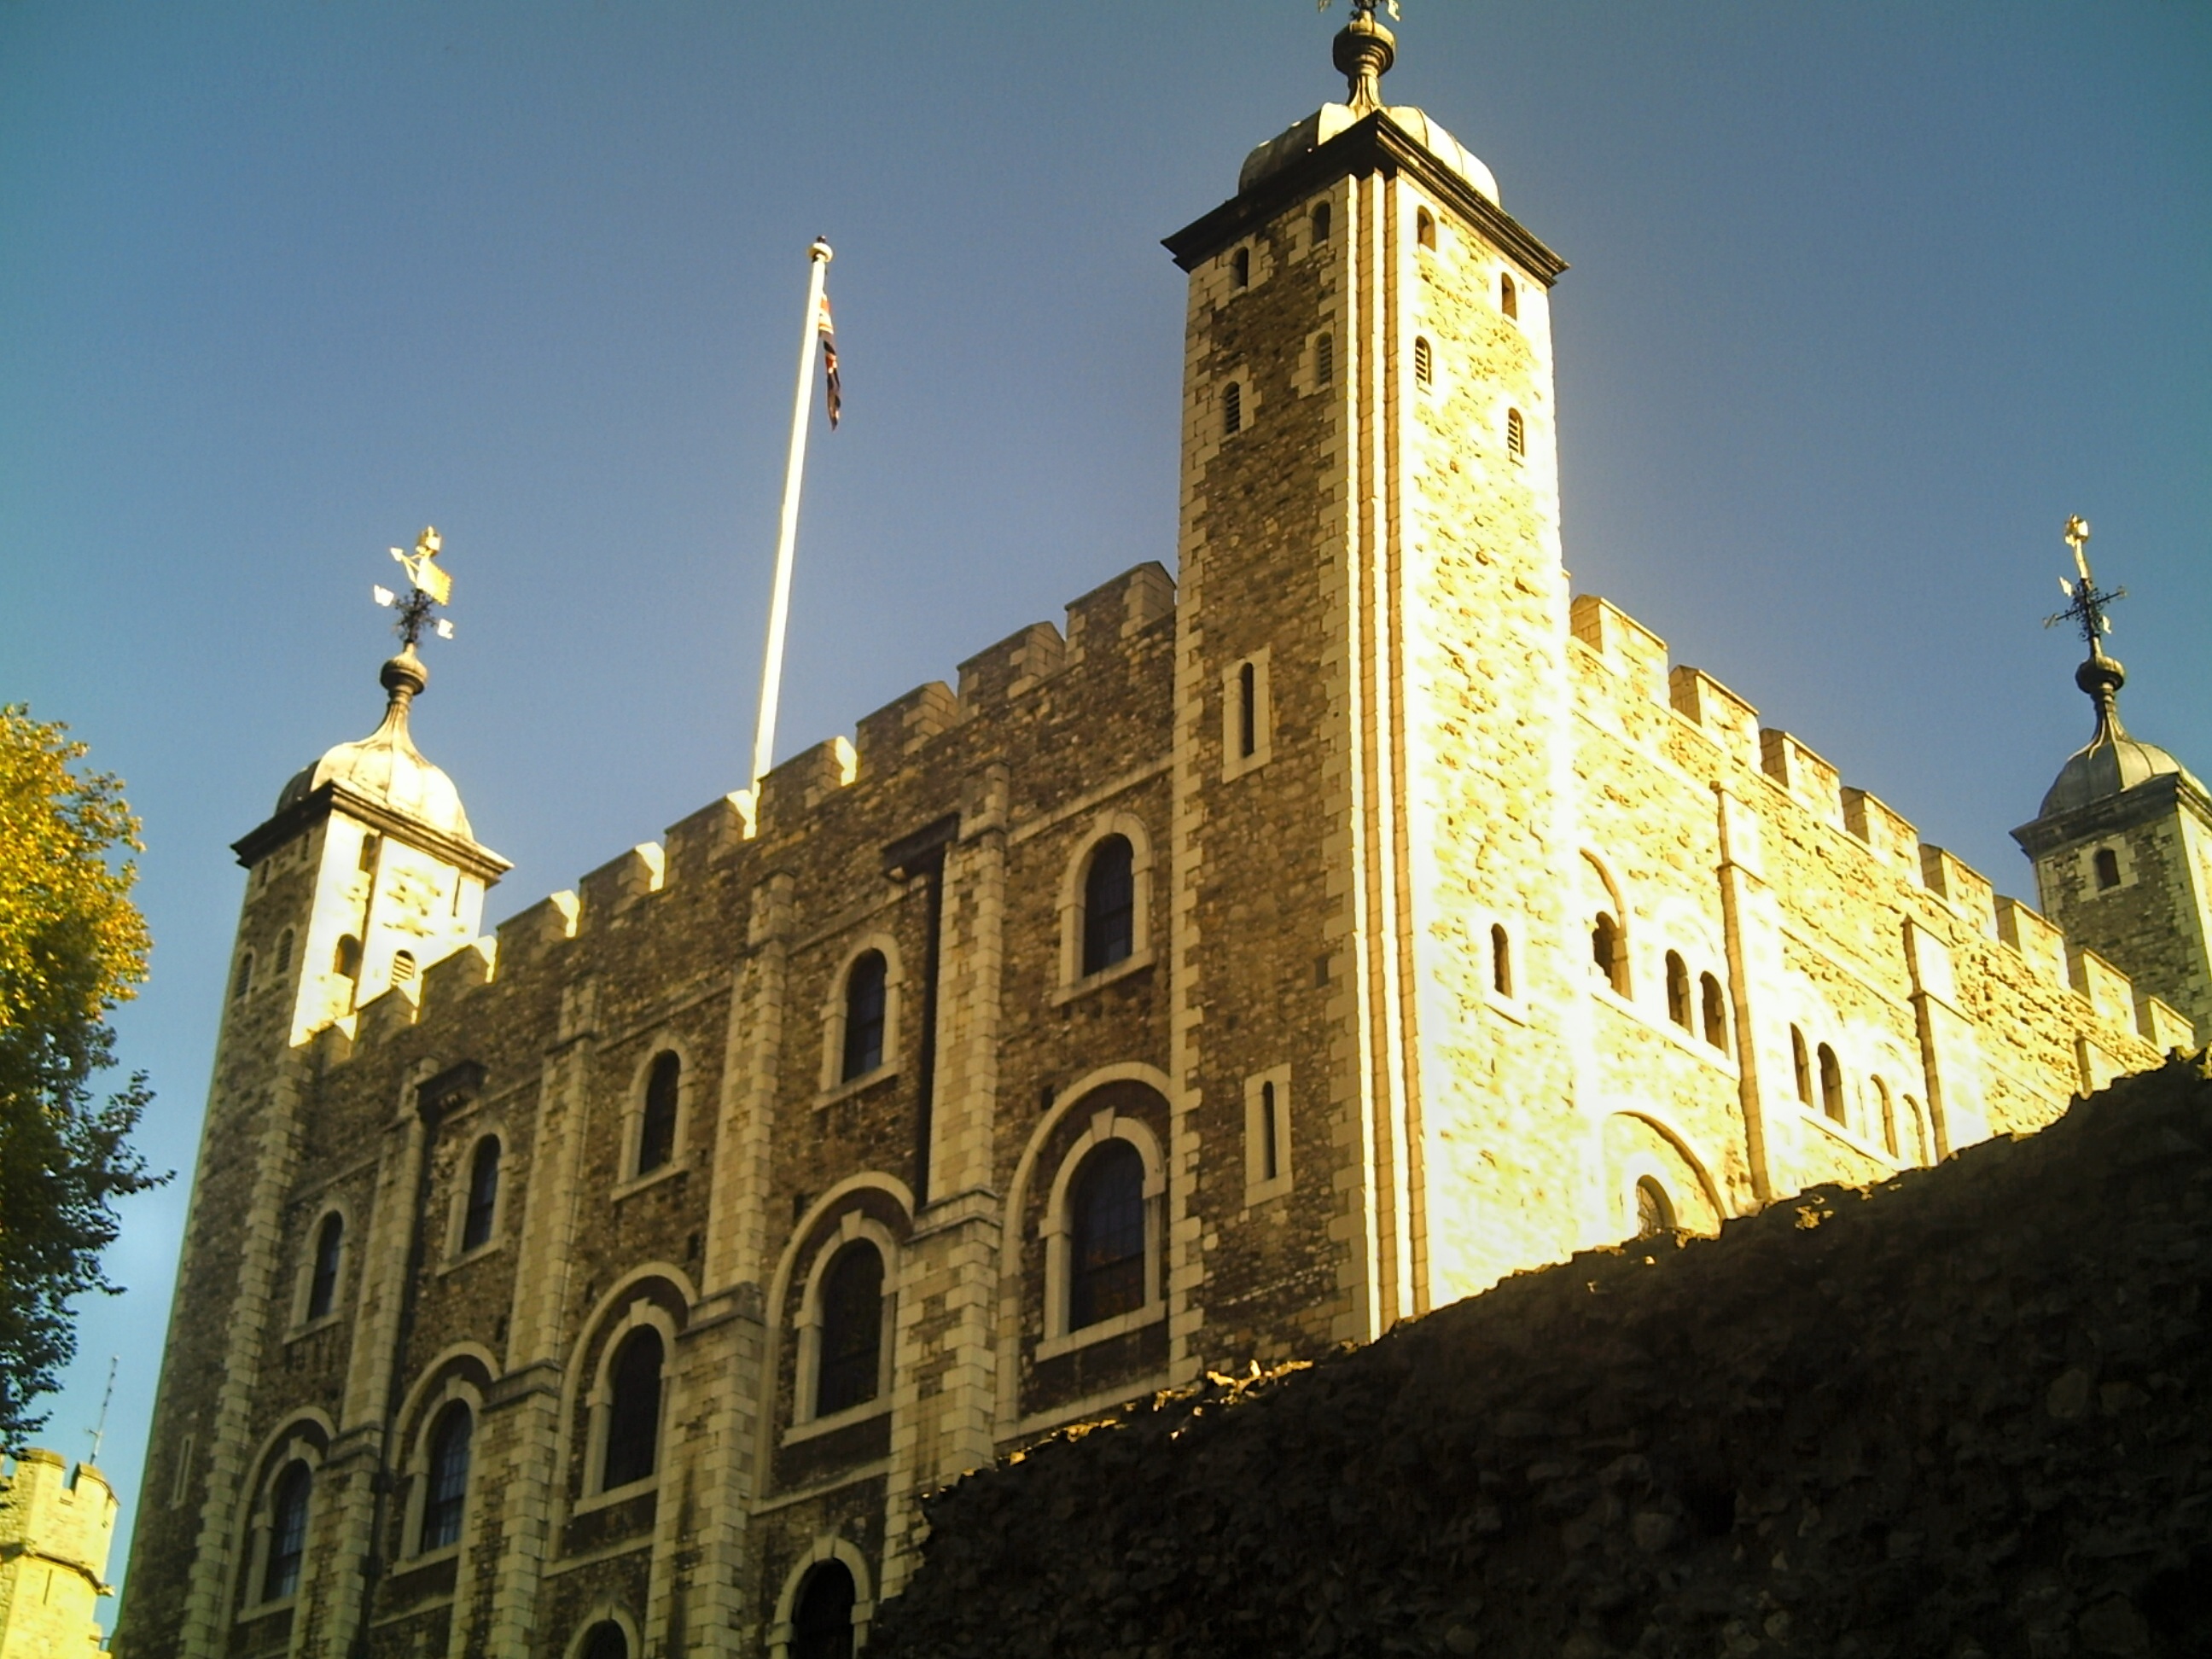
building, stone, vacation, europe, tower, museum, landmark, church, cathedral, place of worship, bell tower, uk, england, london, creativecommons, spire, steeple, monastery, bath, britian, basilica, stonehendge, hendge